Quackery

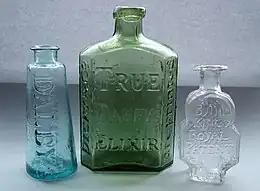
Dalby's Carminative, Daffy's Elixir and Turlington's Balsam of Life bottles dating to the late 18th and early 19th centuries. These "typical" patent or quack medicines were marketed in very different, and highly distinctive, bottles. Each brand retained the same basic appearance for more than 100 years.

With little understanding of the causes and mechanisms of illnesses, widely marketed "cures" (as opposed to locally produced and locally used remedies), often referred to as patent medicines, first came to prominence during the 17th and 18th centuries in Britain and the British colonies, including those in North America. Daffy's Elixir and Turlington's Balsam were among the first products that used branding (e.g. using highly distinctive containers) and mass marketing to create and maintain markets. A similar process occurred in other countries of Europe around the same time, for example with the marketing of Eau de Cologne as a cure-all medicine by Johann Maria Farina and his imitators. Patent medicines often contained alcohol or opium, which, while presumably not curing the diseases for which they were sold as a remedy, did make the imbibers feel better and confusedly appreciative of the product.